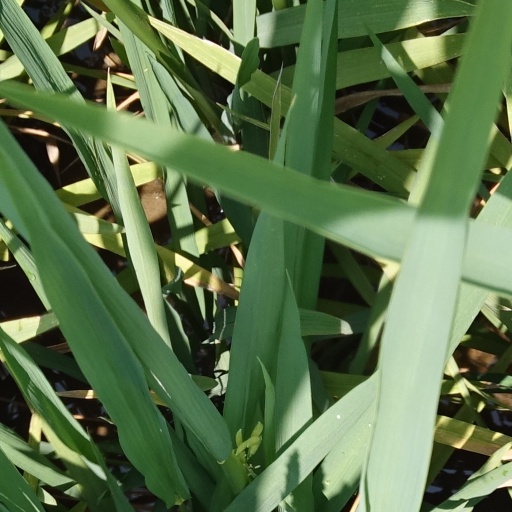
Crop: rice